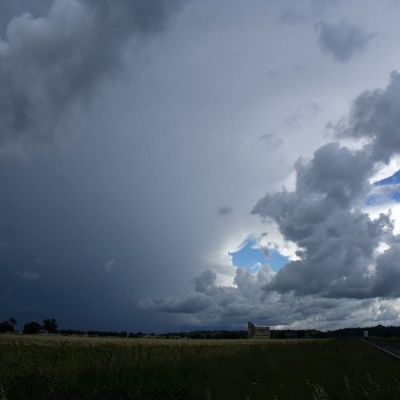
Cloud type: Cumulus (Cu)